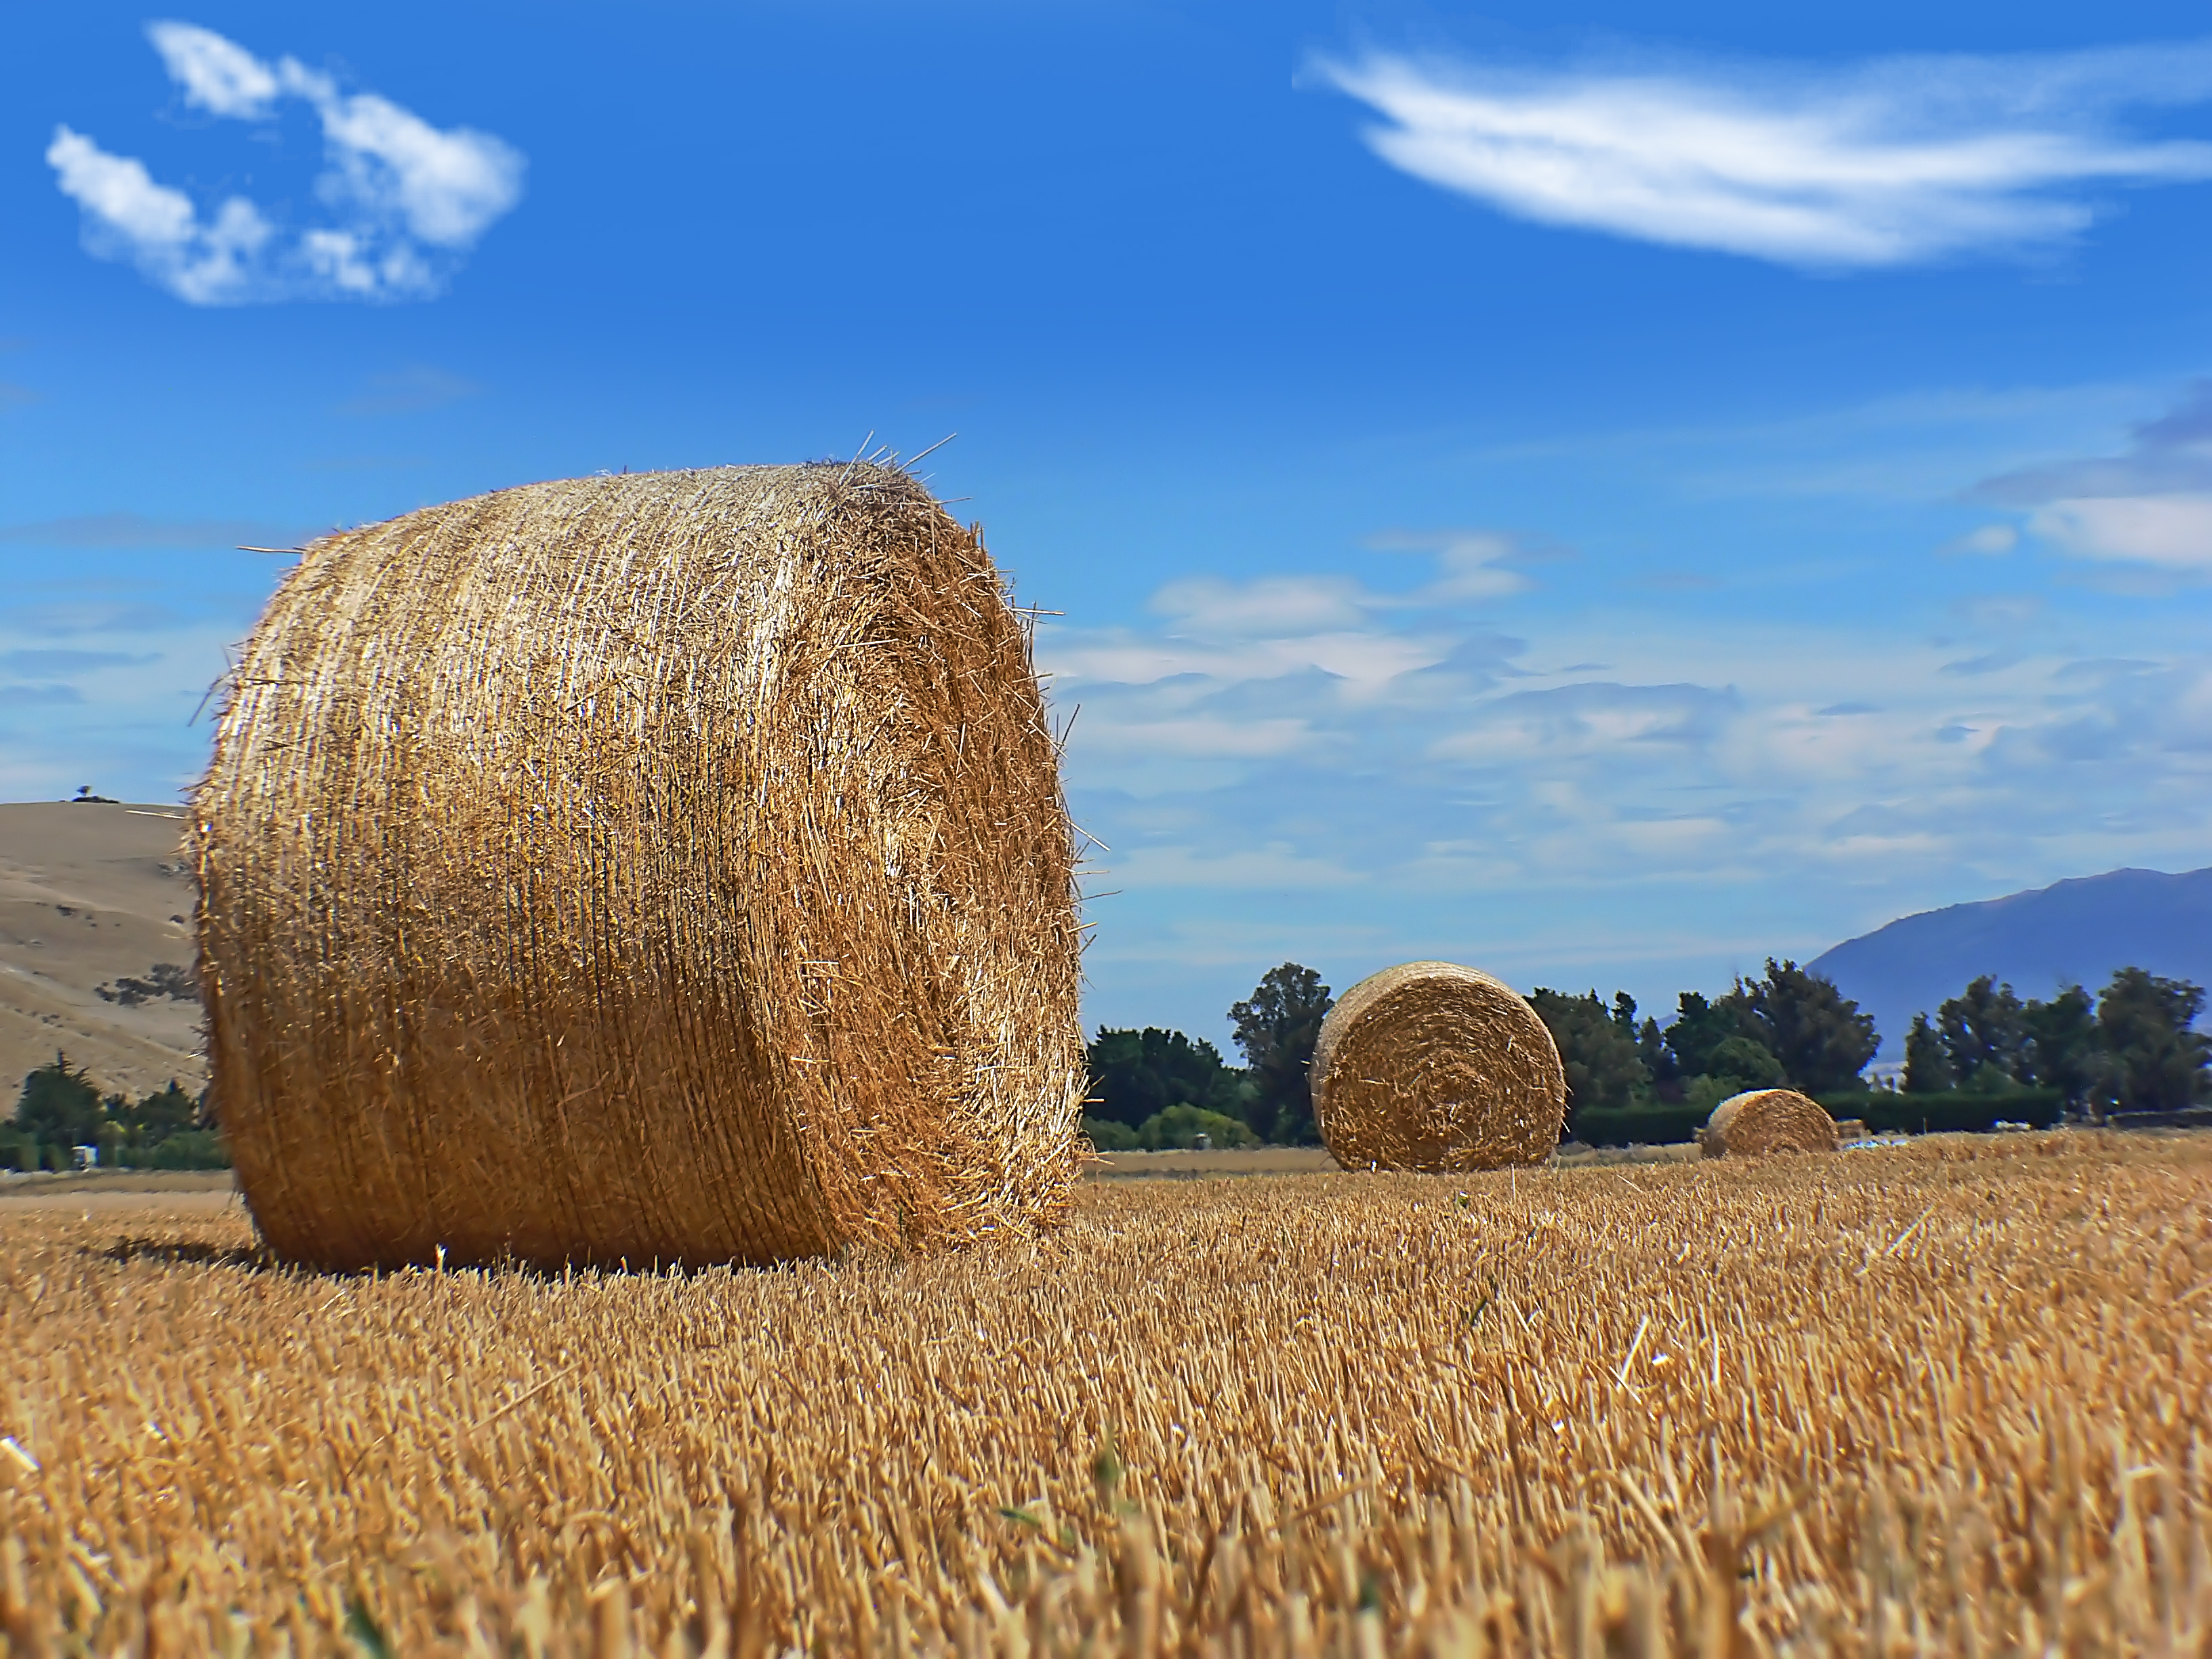
grass, plant, hay, field, wheat, prairie, food, harvest, crop, soil, agriculture, plain, grassland, straw, haybales, rural area, flowering plant, grass family, land plant